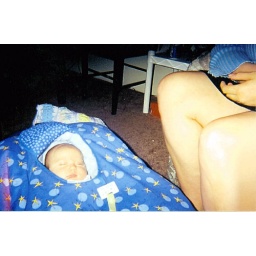
Snug baby in a car seat, I loved to see him in there. he looked like a butterfly in a coocoon.